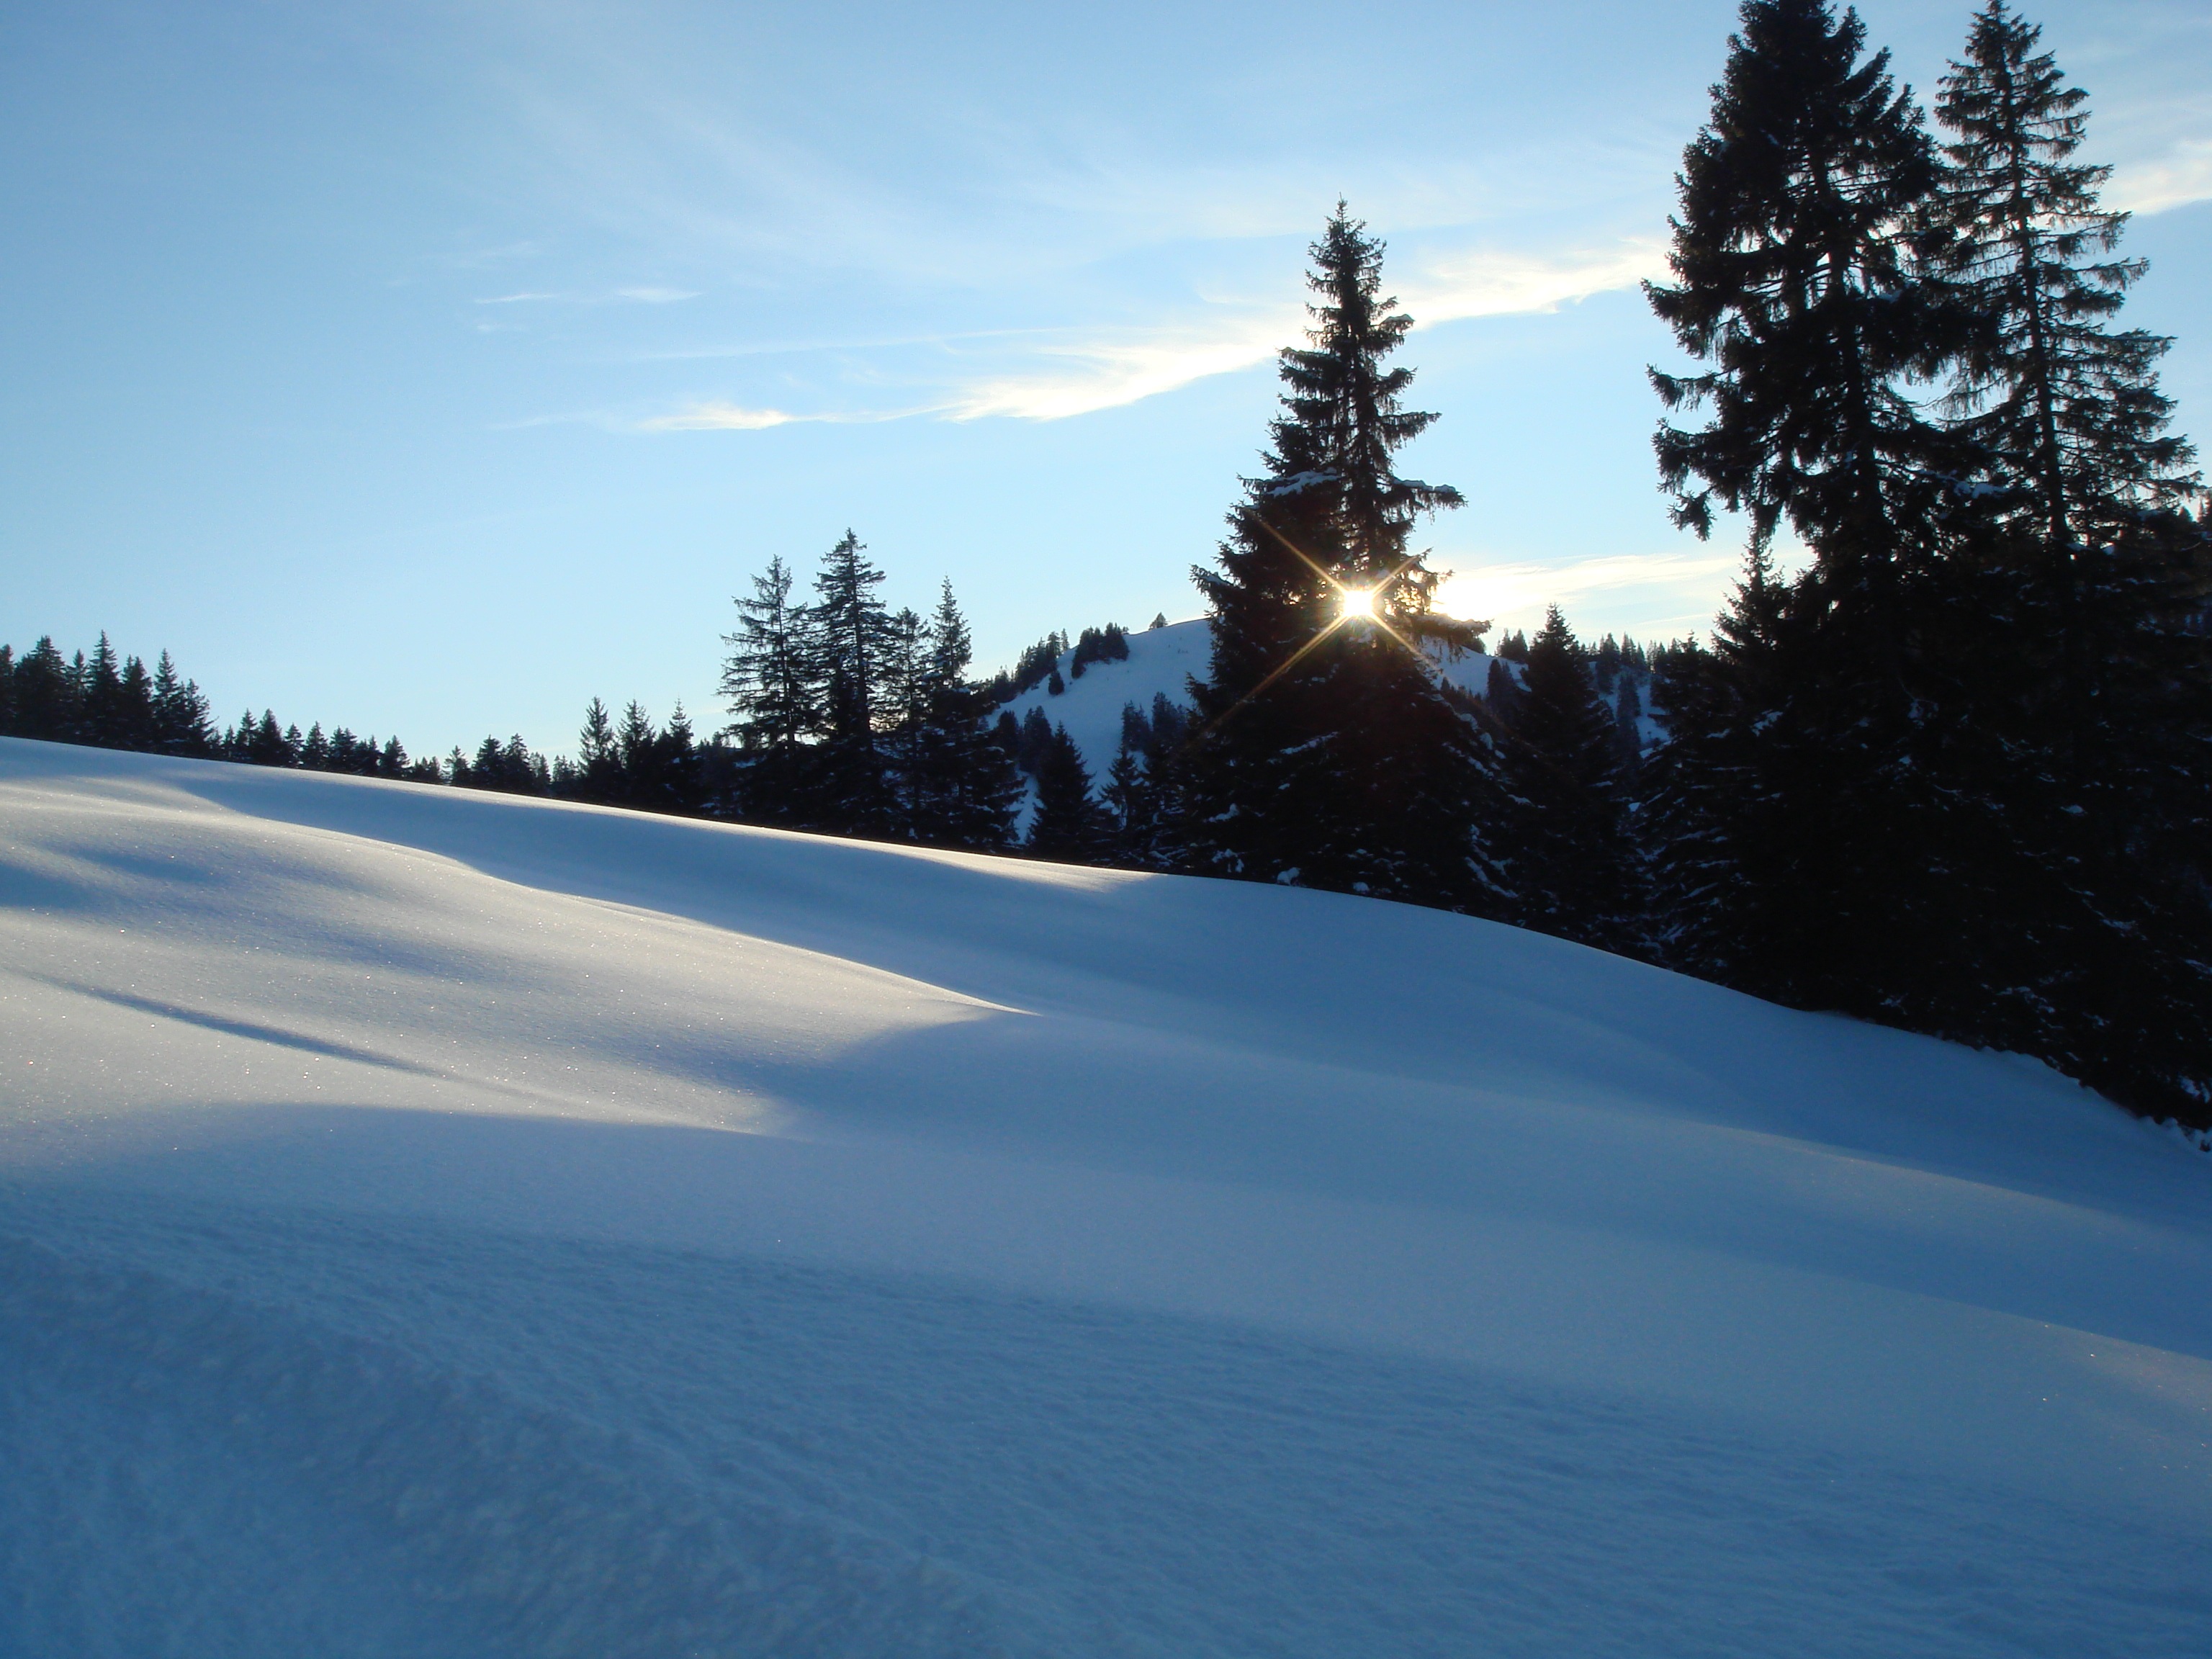
tree, mountain, snow, winter, sunlight, mountain range, weather, season, sparkle, mountains, wintry, piste, back light, winter mood, snow landscape, myths, white mountain landscape